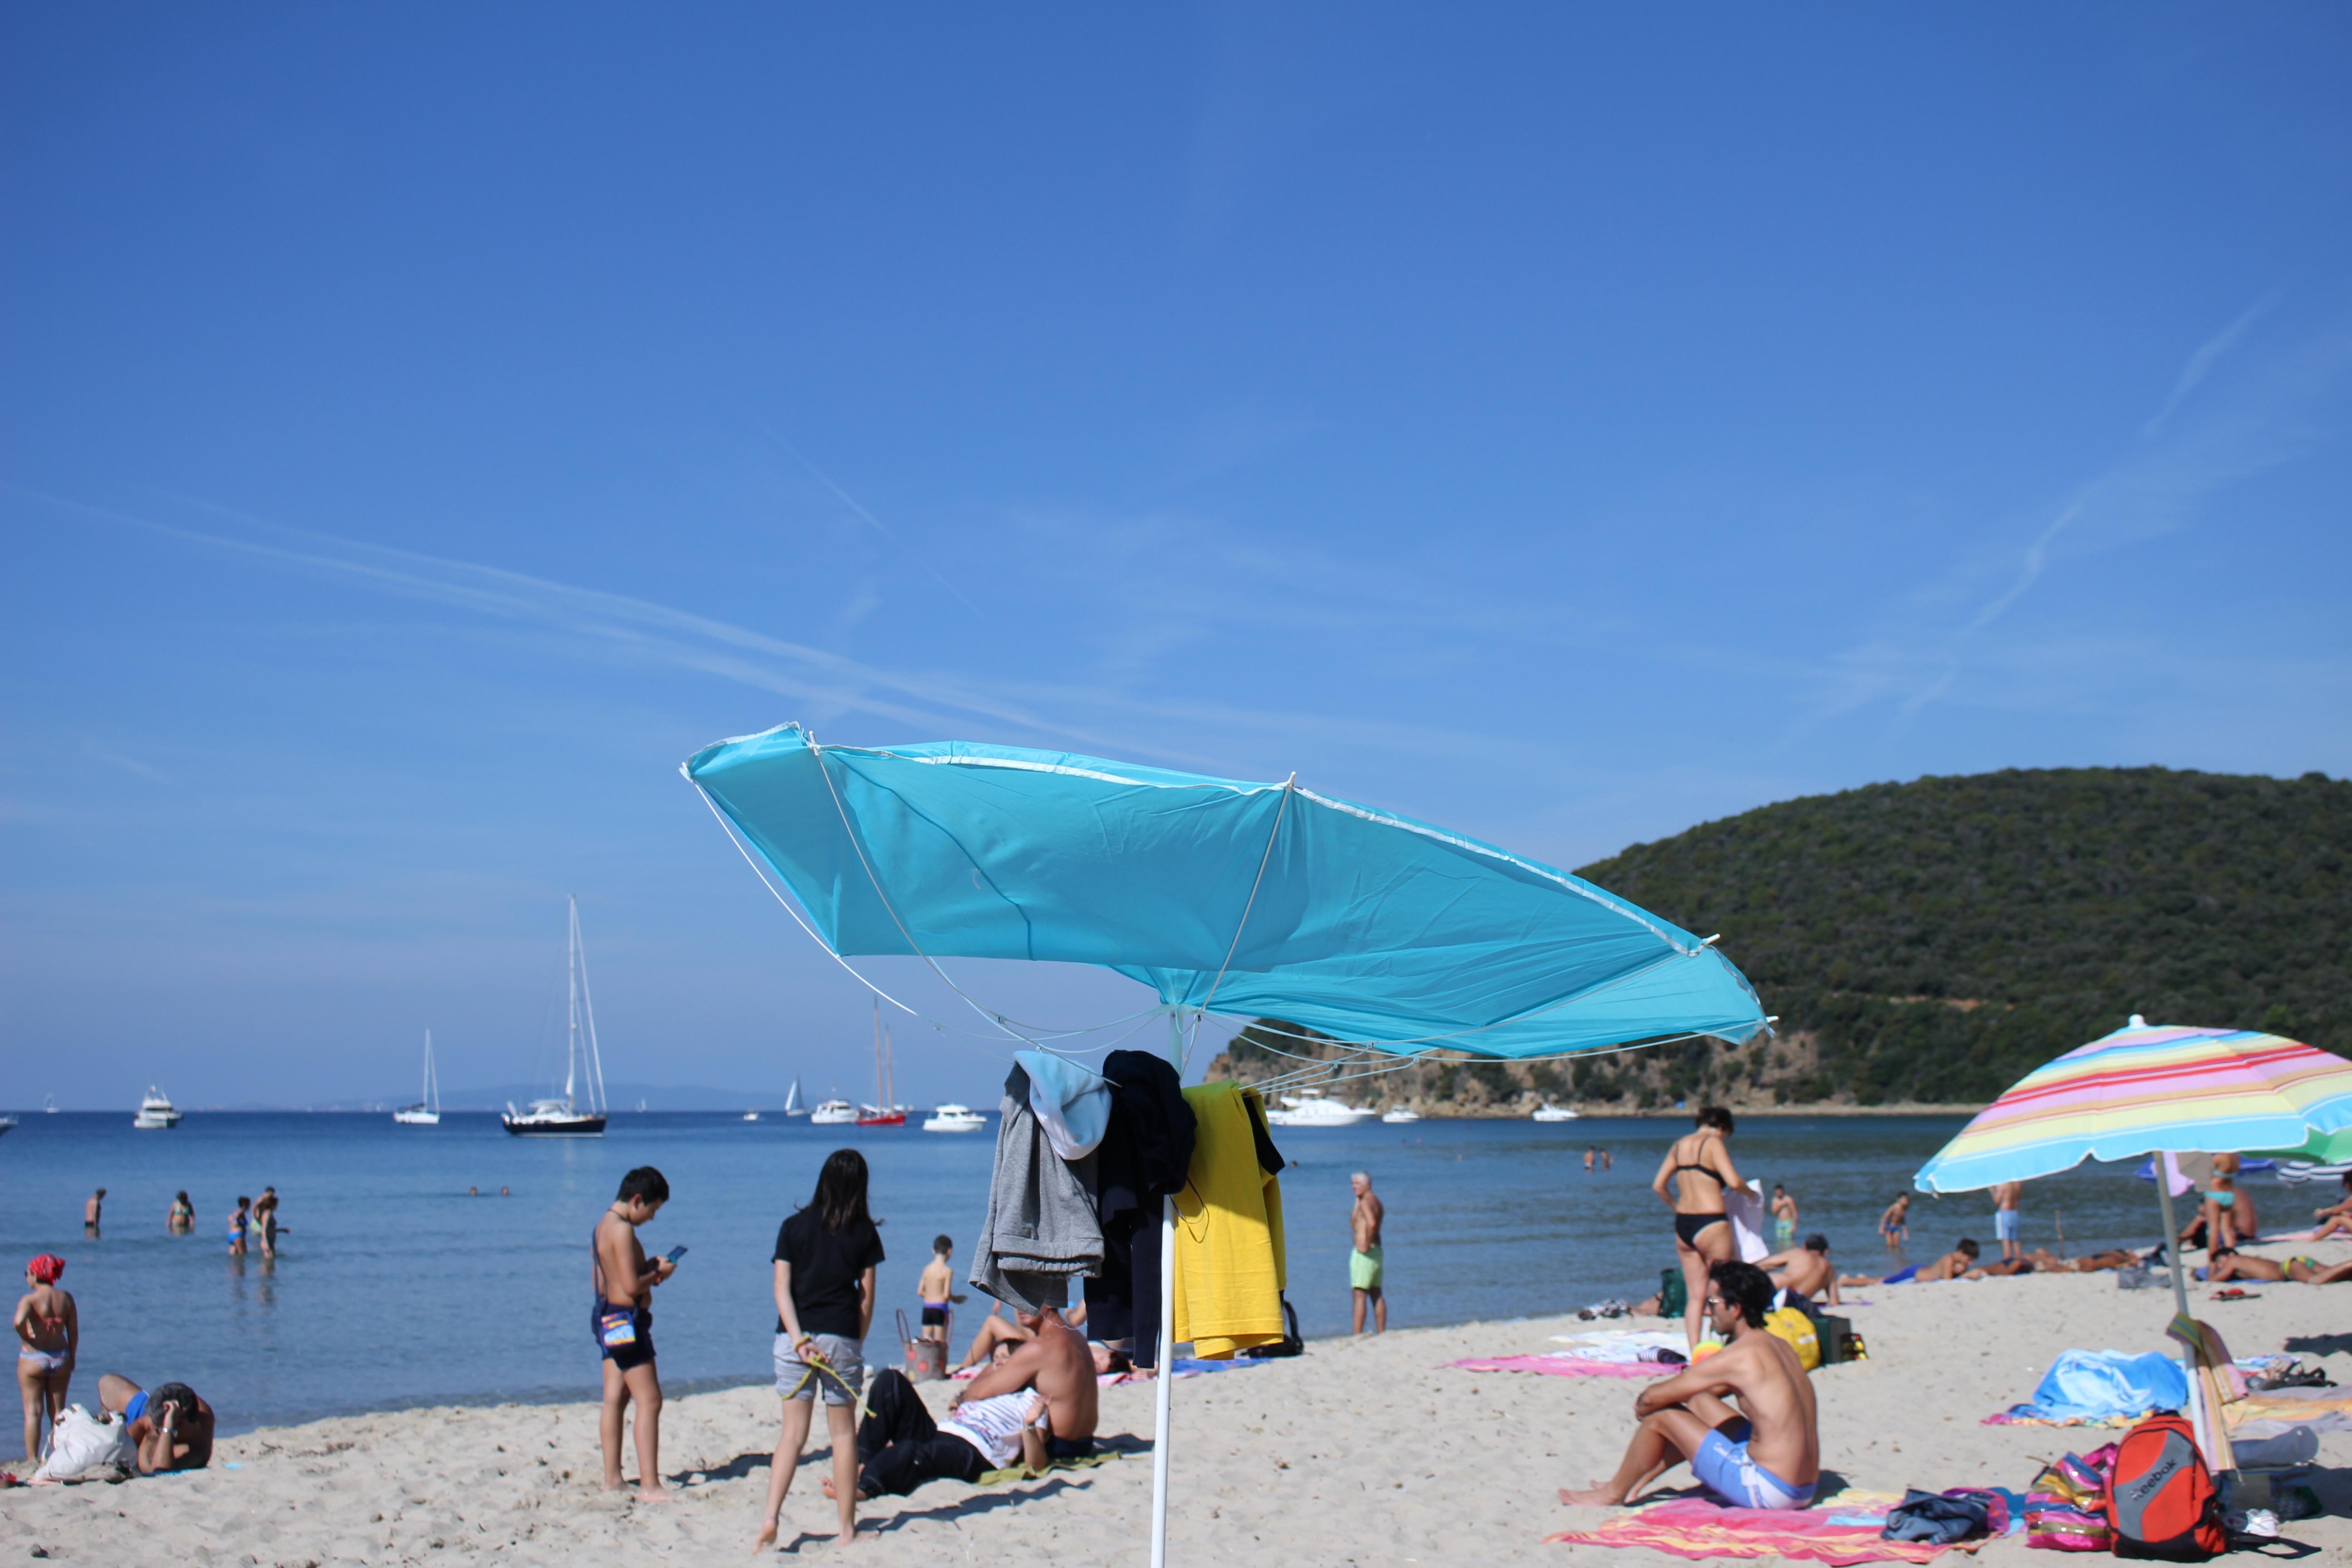
beach, sea, coast, bay